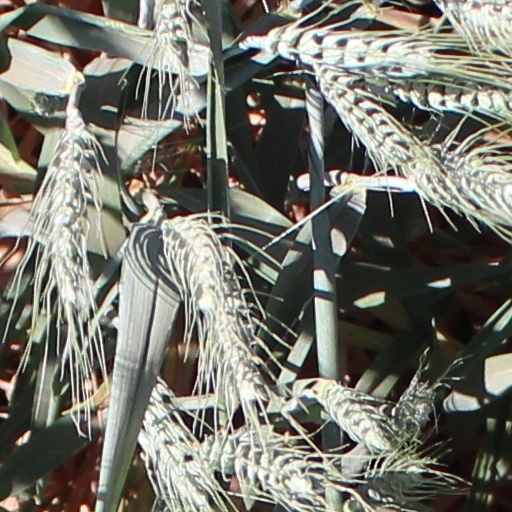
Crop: wheat